Afrasiab Museum of Samarkand

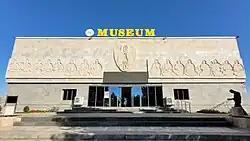
Main building of the Afrasiab Museum of Samarkand

Afrasiab Museum of Samarkand (Uzbek: "Afrosiyob-Samarqand shahar tarixi muzeyi") is a museum located at the historical site of Afrasiyab, one of the largest archaeological sites in the world and the ancient city that was destroyed by the Mongols in the early 13th century. Museum building and the archaeological site are located in the north-eastern part of the city of Samarkand in the Central Asian country of Uzbekistan. It bears the name of Afrasiab, mythical king and hero of Turan. Permanent exhibition of the Afrasiab Museum of Samarkand is focused on the history of the city itself as well as the surrounding region. The museum building was designed by Armenian architect Bagdasar Arzumanyan in 1970, at the time when Uzbek Soviet Socialist Republic was still part of the Soviet Union. The opening of the museum was dedicated to the 2500th anniversary of the founding of the city of Samarkand. Thematically, the museum is divided into five rooms dedicated to different periods of life in the fort of Afrasiyab.